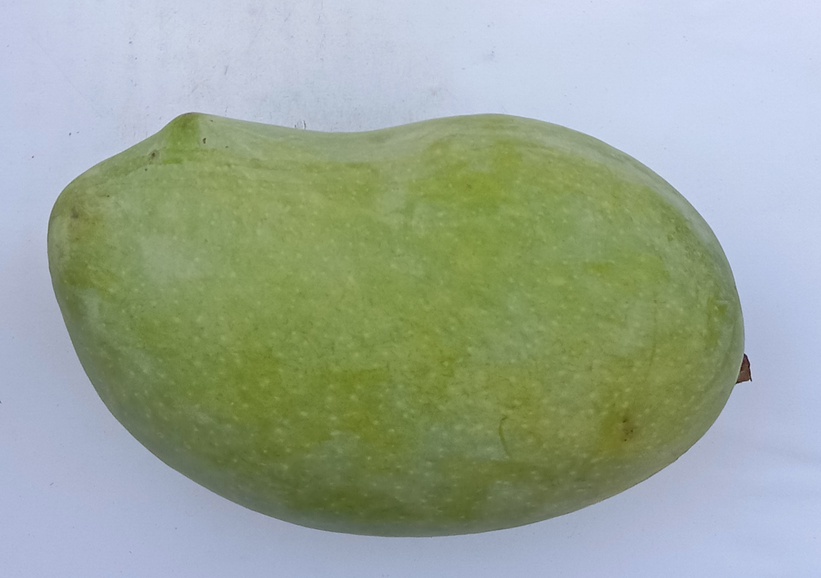
Mango variety: Chaunsa (White)